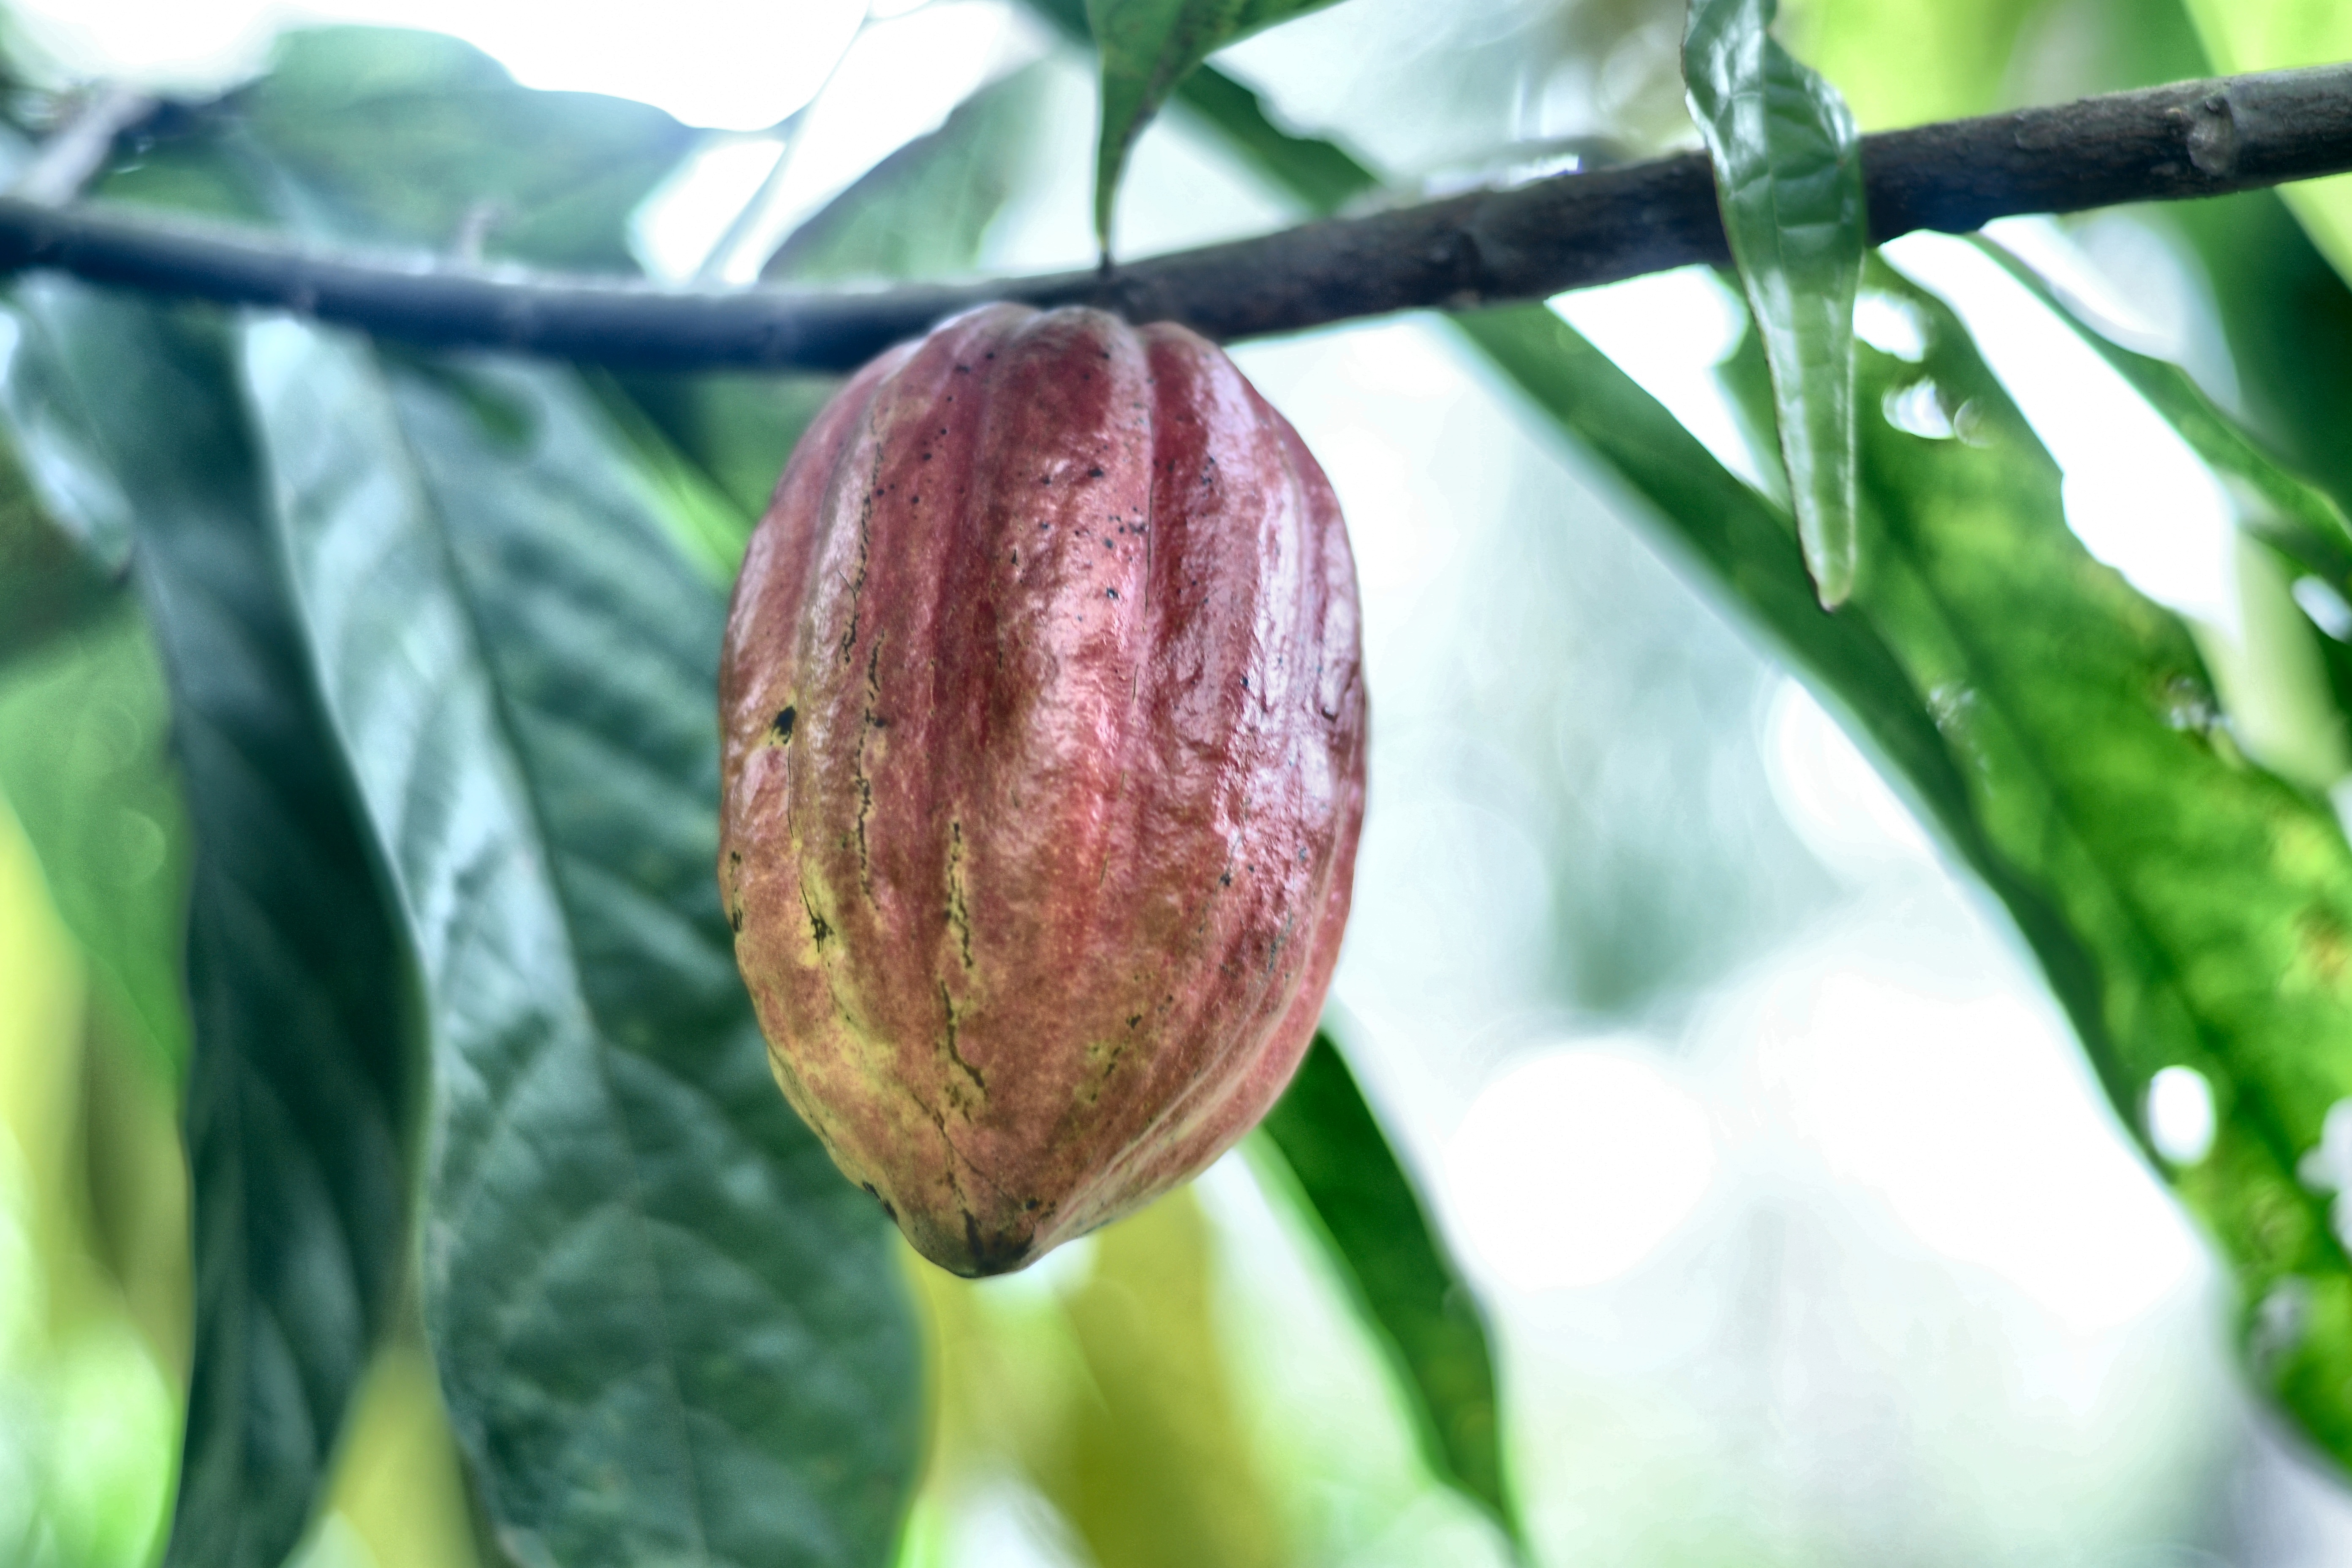
Maturity: unmature
Variety: Amelonado